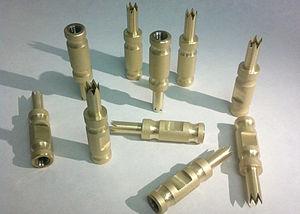
Le nitrure de zirconium est un composé chimique de formule ZrN. Il s'agit d'une céramique ultraréfractaire ultradure de couleur dorée ayant de nombreuses applications en raison de ses propriétés particulières. Il présente notamment, à température ambiante, une résistivité de 12,0 µΩ·cm, un coefficient thermique de résistivité de 5,6×10⁻⁸ Ω·cm·K⁻¹, un paramètre cristallin de 457,5 pm et une température de transition supraconductrice de 10,4 K. La dureté d'un monocristal de ZrN vaut 22,7 ± 1,7 GPa pour un module d'élasticité de 450 GPa. Il présente la même structure cristalline que le chlorure de sodium NaCl, dans le groupe d'espace Fm3m. Les propriétés physiques du nitrure de zirconium sont semblables à celles du nitrure de titane, le zirconium étant situé sous le titane dans le groupe 4 du tableau périodique.